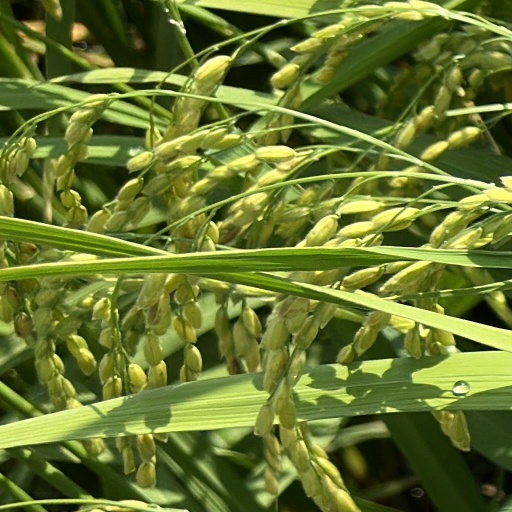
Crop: rice